Friedrich-von-Raumer-Bibliothek

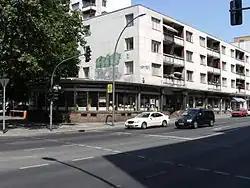
The Library (on the ground floor), seen from southwest

The Friedrich-von-Raumer-Bibliothek (Friedrich von Raumer Library) is a public library in Berlin. It was founded in 1850 and is located in Berlin's Kreuzberg locality on Dudenstraße. After several moves the library found its current location in 1955 in a block of flats of the services trade union Ver.Di by and Max Taut. The library is located in the rotunda, westerly protruding from the block of flats, and in the ground floor of that block. The Raumer Library is a so-called neighbourhood library (Stadtteilbibliothek) within the Stadtbibliothek Friedrichshain-Kreuzberg (city library of the Friedrichshain-Kreuzberg borough), and as such part of the "Verbund der Öffentlichen Bibliotheken Berlins" (VÖBB), the network of public libraries owned by the city-state.